China–Gabon relations

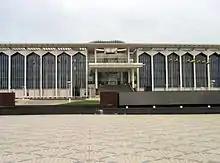
Gabonese Senate Building built with Chinese assistance

In the field of literature and art, in 1982, the People's Republic of China sent an acrobatic troupe to visit Gabon for the first time. Later, it sent art troupes to Gabon for performances many times, all of which were welcomed and well received by the Gabonese government and people. In 1985, Gabon also sent a dance troupe to visit and perform in China. In February 2014, Gabon National Television also cooperated with China Radio International to launch the Chinese TV series "The Good Times of Daughter-in-law" in Gabon for the first time. In the field of education, in 1975, one year after the establishment of diplomatic relations between China and Gabon, the government of the People's Republic of China began to provide government scholarships to Gabon. In Gabon, some higher education institutions such as Omar Bongo University have also opened Chinese courses. Among them, Bongo University and Tianjin Foreign Studies University of the People 's Republic of China jointly established the first Confucius Institute in Gabon in 2018.